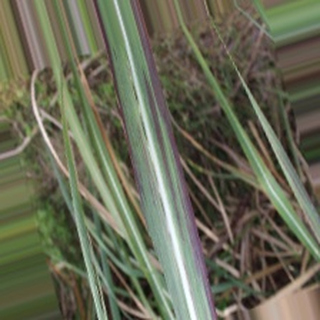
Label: sugarcane_bacterial_blight